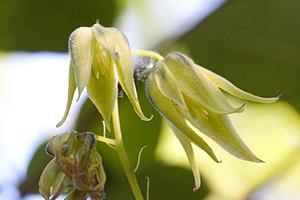
Fleurs de Decaisnea fargesii au Jardin botanique de Strasbourg - France Remarquer les trois carpelles de la fleur hermaphrodite ouverte.
Decaisnea fargesii est un arbuste de la famille des Lardizabalacées originaire des régions tempérées de l'Himalaya, principalement de Chine.